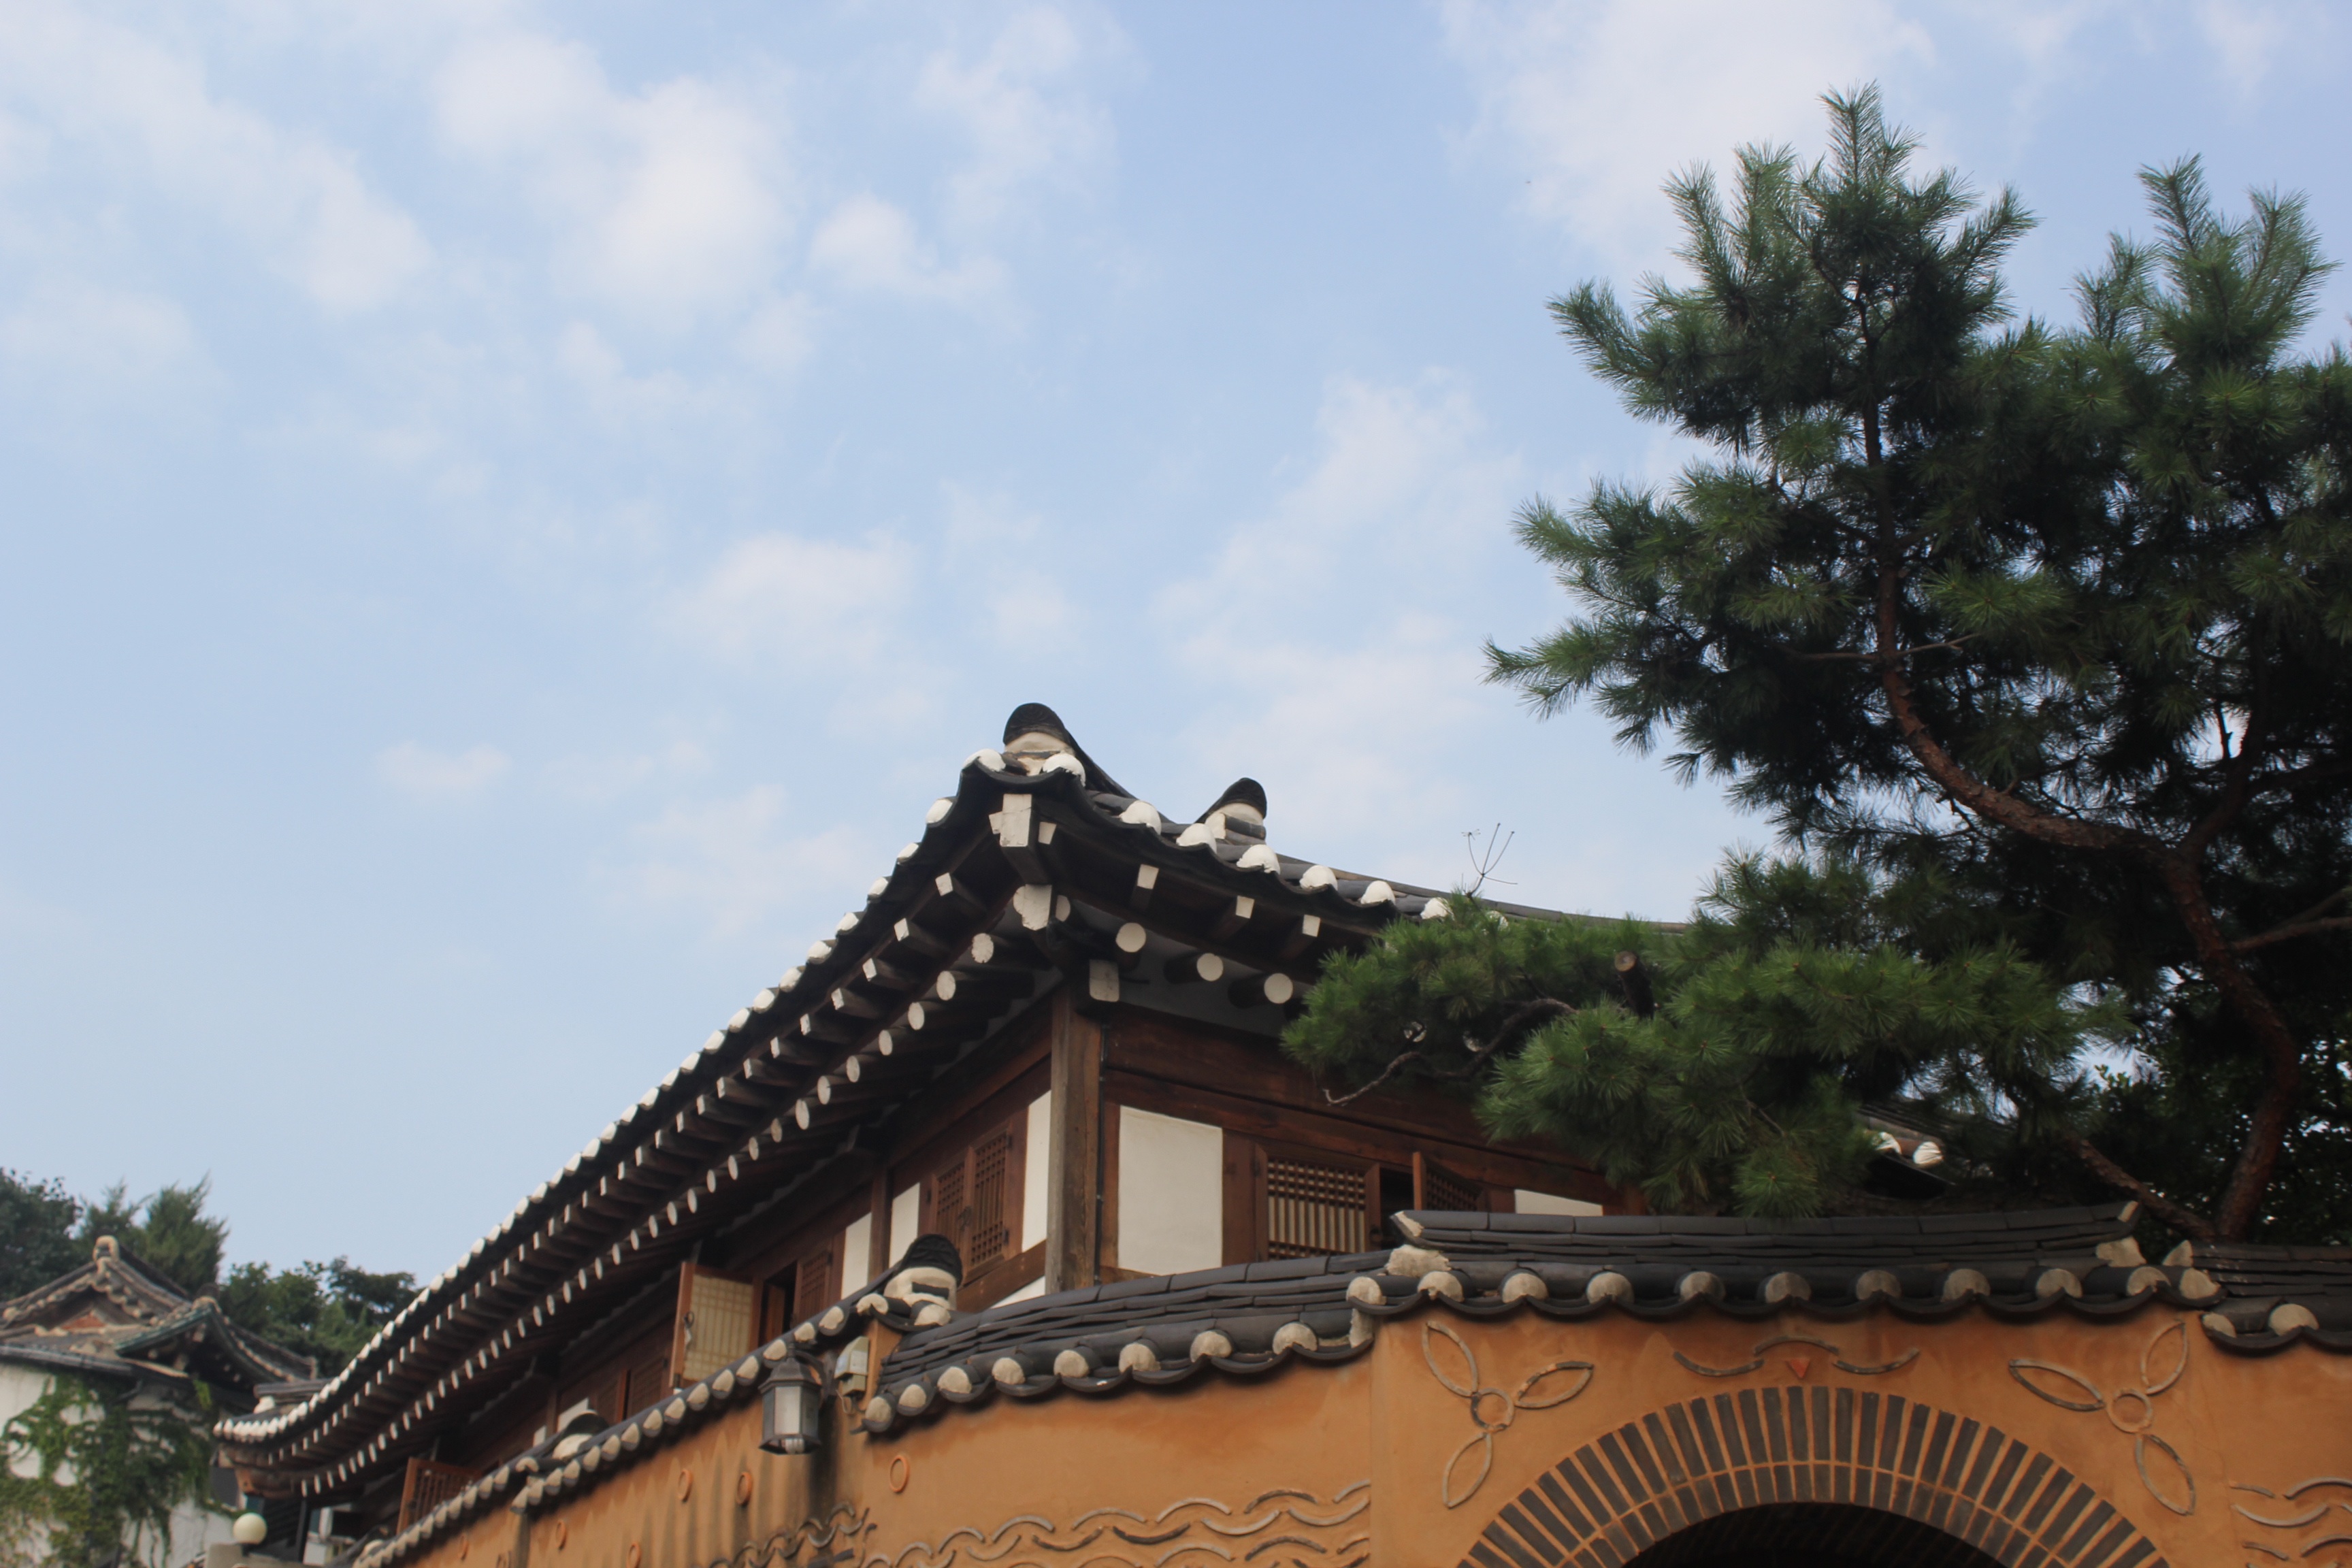
villa, mansion, roof, facade, property, estate